Moritz Seiffert

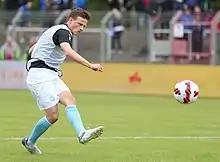

Moritz Seiffert (born 4 November 2000) is a German professional footballer who plays as a left-back or left winger for club Erzgebirge Aue.